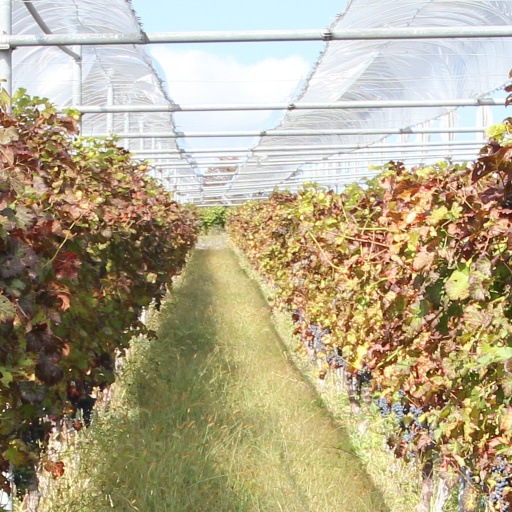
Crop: grape